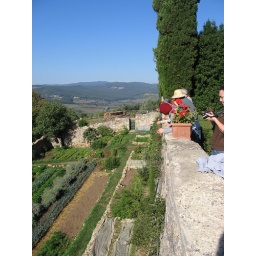
The class looks out over the wall next to the kitchen garden.